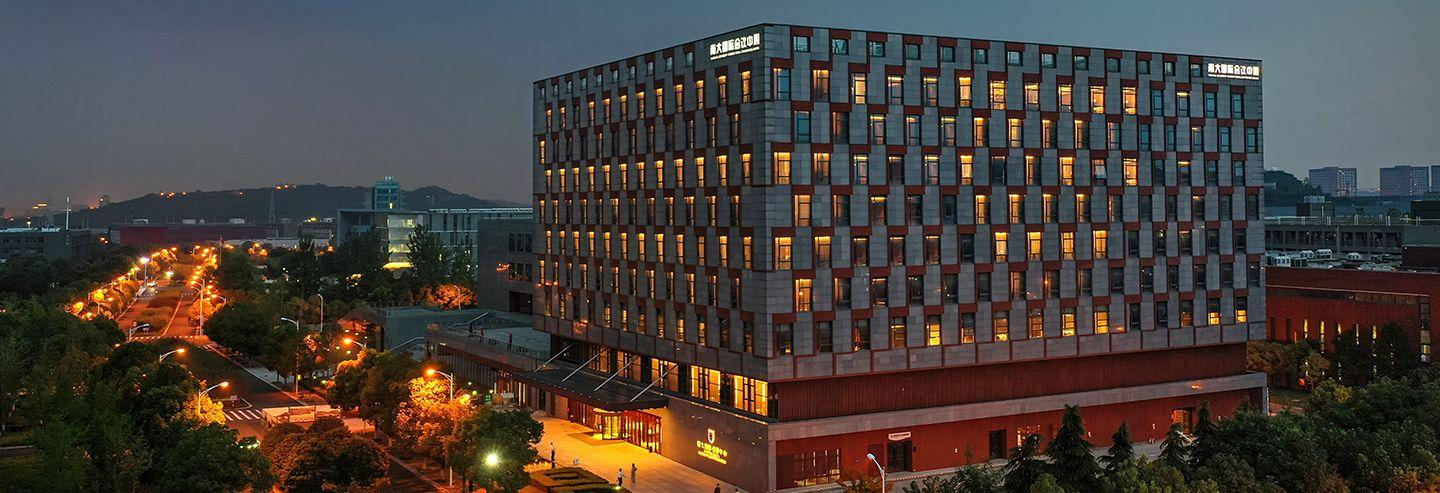
地标名称：南京南大国际会议中心
所在城市：南京市·栖霞区